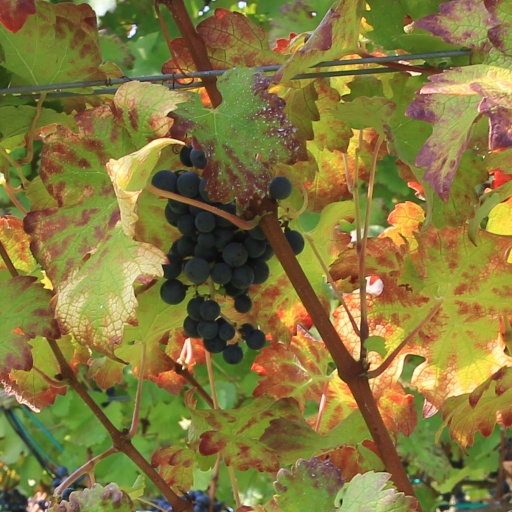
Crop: grape